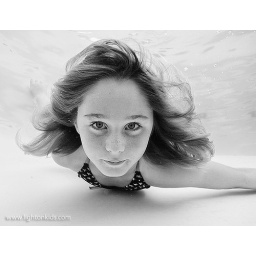
sky under water